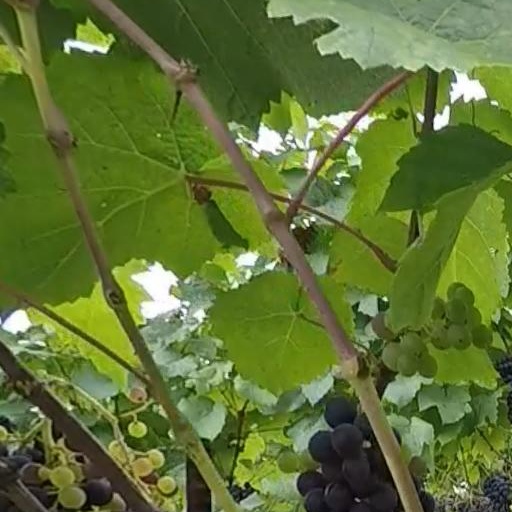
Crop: grape